MC-6 parachute

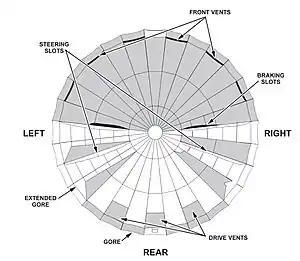
MC-6 Main Canopy Diagram

The MC-6 main canopy has a nominal diameter of at the skirt with a poly-conical shape and is constructed of low permeability nylon parachute cloth. There are 28 total gores, 24 standard gores made up of four sections each and four extended gores made up of nine (seven horizontal and two vertical) sections each. The anti-inversion netting is sewn to the skirt band of the canopy with suspension line attachment loops sewn to the netting.